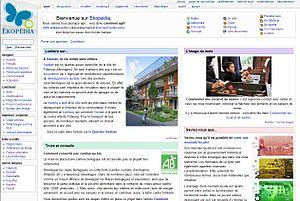
Copie d'écran du site Web FR Ekopedia.
Ékopédia est un projet d'encyclopédie en ligne gratuite, écrite coopérativement et dont le contenu est librement réutilisable. Le projet Ékopédia, soutenu par la Fondation Ékopédia, porte sur l'écologie ainsi que sur les techniques alternatives de vie. Il utilise le logiciel MediaWiki.